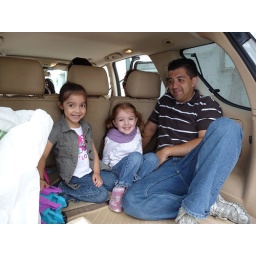
There are no car seats in Ecuador!